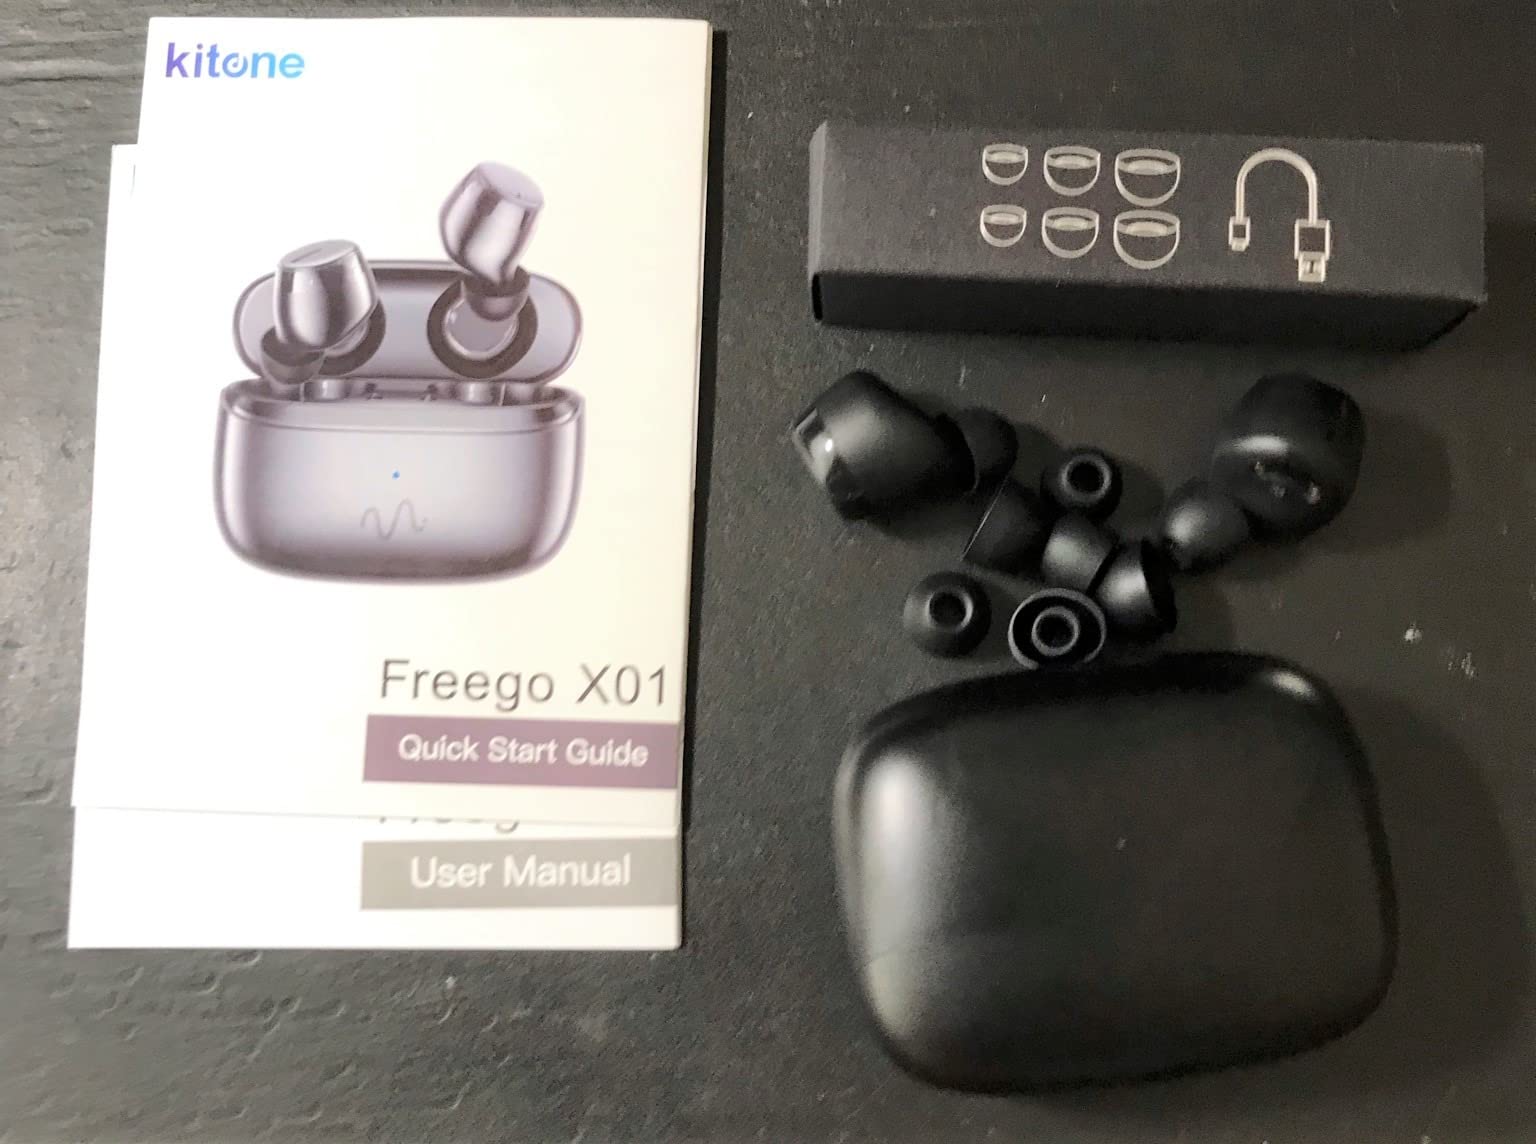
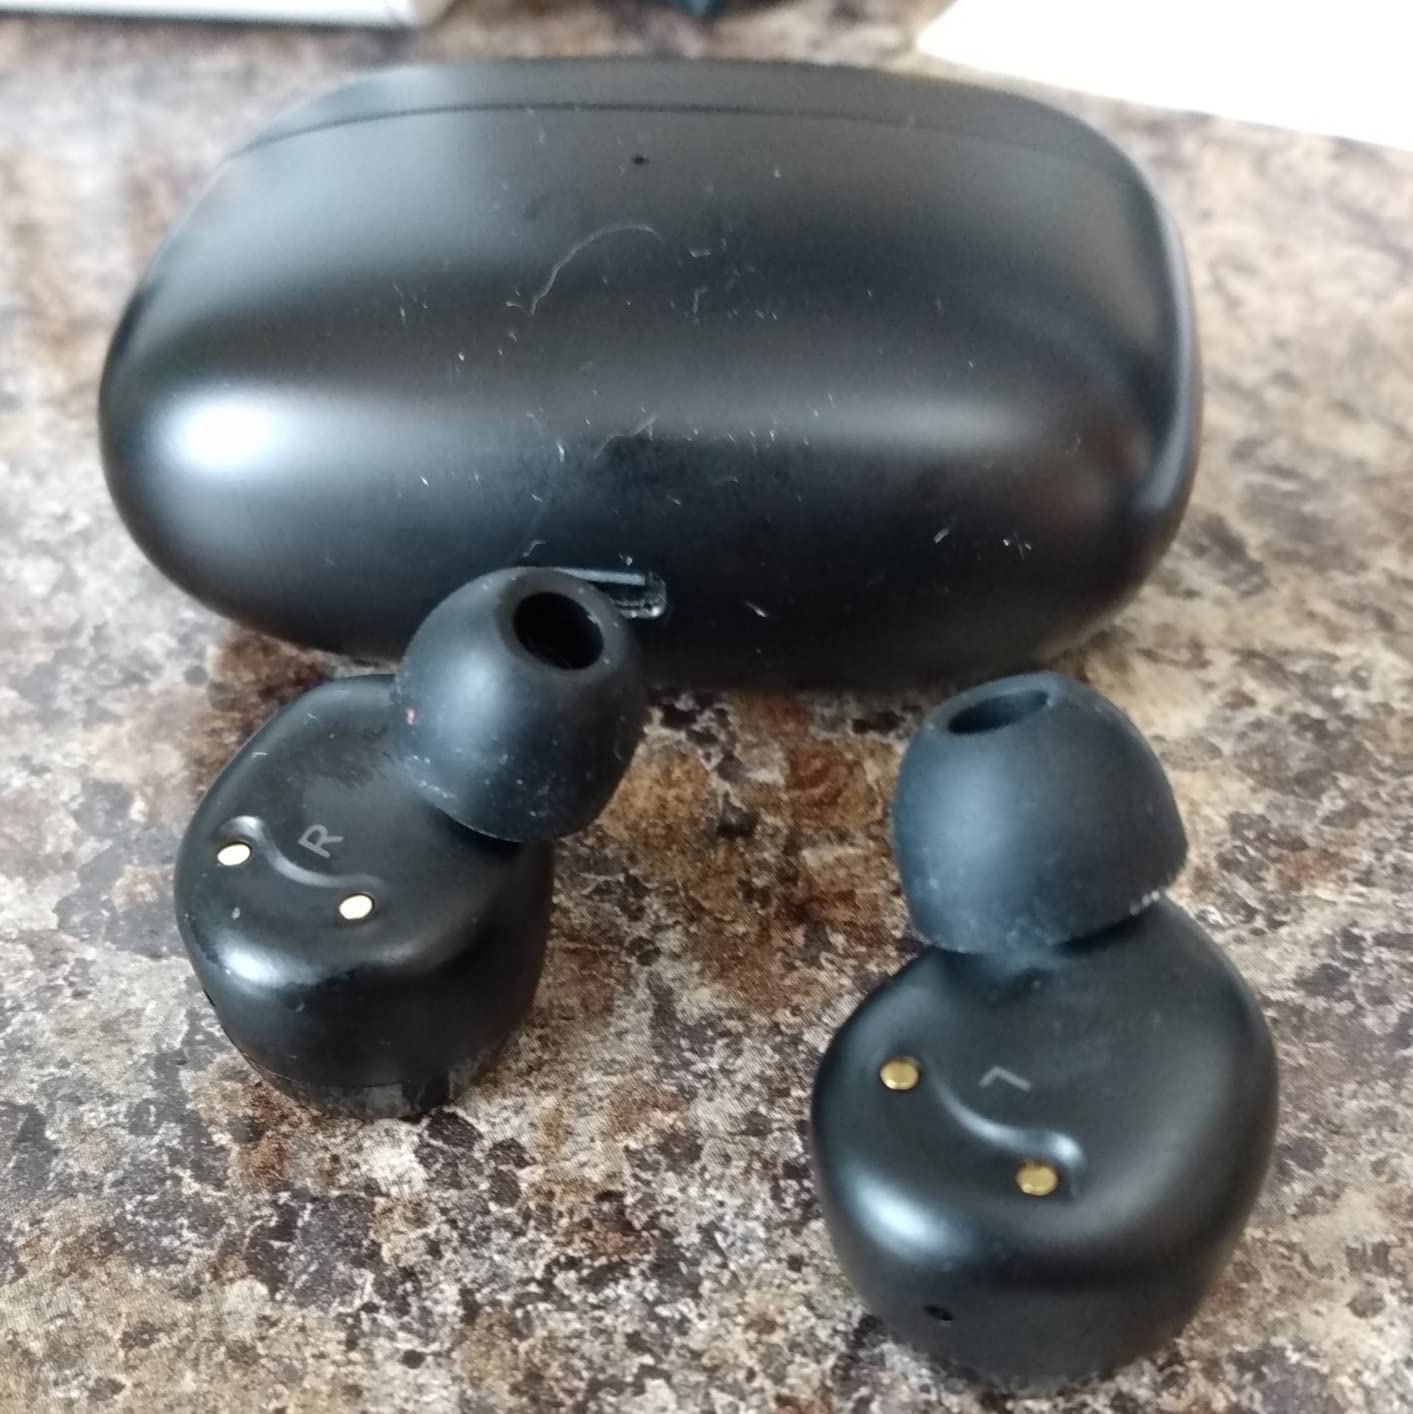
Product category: earbuds
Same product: yes